The Hidden Oracle

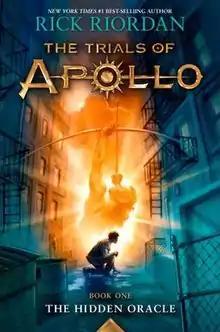
The cover of the U.S. edition

The Hidden Oracle is a fantasy novel based on Greek and Roman mythology written by American author Rick Riordan. It was published on May 3, 2016, and is the first book in "The Trials of Apollo" series, the second spin-off of the "Percy Jackson & the Olympians" series. The book and its cover art by John Rocco were first announced in 2015. It has been published in hardcover, audiobook, ebook, and large-print editions. "The Hidden Oracle" has been translated into 19 languages from its original English.